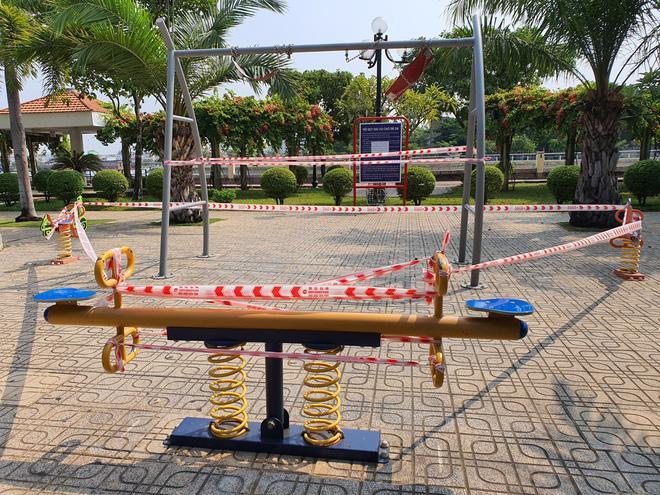
có những trò chơi đang bị niêm phong ở trong công viên